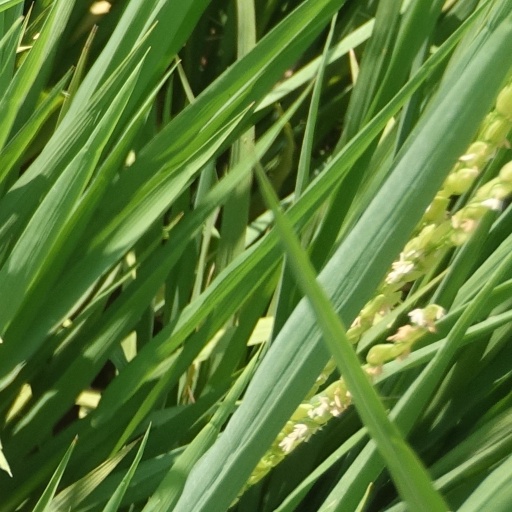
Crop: rice